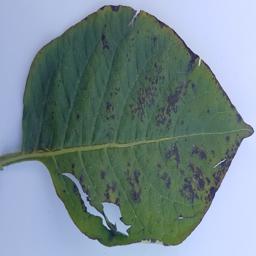
Etiqueta: Tizon_Temprano